George Gamow

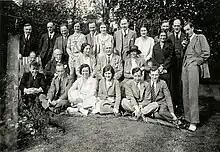
Staff of William Bragg's laboratory in 1931: W. H. Bragg (sitting, center): physicist A. Lebedev (leftmost), G. Gamow (rightmost)

In the early 20th century, radioactive materials were known to have characteristic exponential decay rates, or half-lives. At the same time, radiation emissions were known to have certain characteristic energies. By 1928, Gamow in Göttingen had solved the theory of the alpha decay of a nucleus via tunnelling, with mathematical help from Nikolai Kochin. The problem was also solved independently by Ronald W. Gurney and Edward U. Condon. Gurney and Condon did not, however, achieve the quantitative results achieved by Gamow.